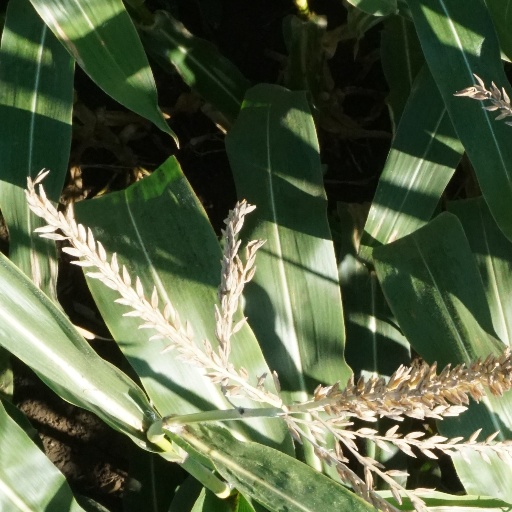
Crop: maize; corn